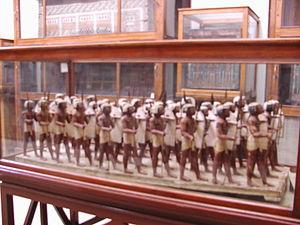
Le métier de soldat n'est pas très populaire dans l'Égypte antique. Les Égyptiens sont plutôt paysans que guerriers. Mais pour défendre les récoltes du delta du Nil des invasions asiatiques, ou, à l'ouest, des Libyens, ils créent très tôt une armée qui deviendra vite une armée de métier. Si les futurs officiers sont recrutés dans la petite et moyenne bourgeoisie, les fantassins sont issus des classes plus défavorisées, car être soldat de Pharaon procure des avantages en nature.